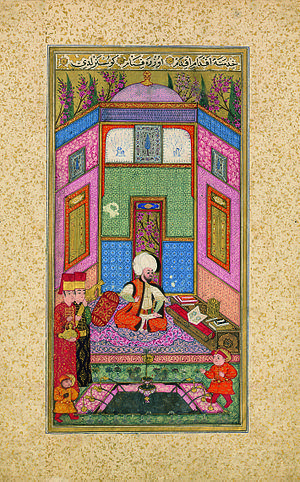
Le Livre du bonheur est un manuscrit enluminé réalisé en 1582 dans l’Empire ottoman. Commandité par le sultan Mourad III, qui dirigea l’empire entre 1574 et 1595, son texte fut traduit de l’arabe et toutes ses miniatures semblent avoir été réalisées sous la direction de Ustad ‘Osman, auteur indiscutable de la série initiale d’images dédiées aux signes du zodiaque¹. ‘Osman, qui était à la tête des peintres de l’atelier du Sérail dès 1570, fut à l’origine d’un style qui influença d’autres artistes de la cour de Mourad et se démarquait par la précision des portraits.
L'art ottoman est l'art produit dans l'Empire ottoman à partir de la prise de Constantinople par Mehmet II, en 1453. Cette date peut toutefois varier selon les publications : certains préfèrent prendre pour point de départ la victoire de Sélim Iᵉʳ sur les Safavides, celle sur les Mamluks, voire encore le début du règne de Suleyman II. Avant, on parle plutôt de premier art ottoman.
Le Maroc, ou depuis 1957, en forme longue le royaume du Maroc, autrefois l'Empire chérifien, est un État unitaire régionalisé situé en Afrique du Nord. Son régime politique est une monarchie constitutionnelle. Sa capitale est Rabat et sa plus grande ville Casablanca.